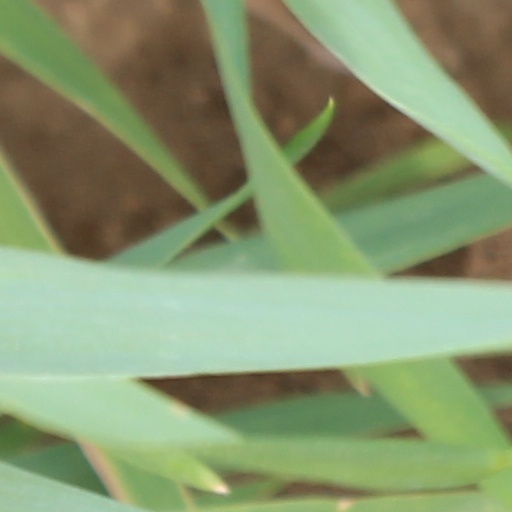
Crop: wheat